Grayson County Courthouse (Virginia)

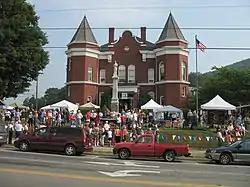
Grayson County Courthouse and parade

The Grayson County Courthouse is a historic county courthouse located at Independence, Grayson County, Virginia. It was built in 1908 to replace an 1850 building. Designed by architect Frank Pierce Milburn and built by E.L. Robbins of Grassy Creek, Virginia, the eclectic brick building employs a Flemish gable flanked by turrets.